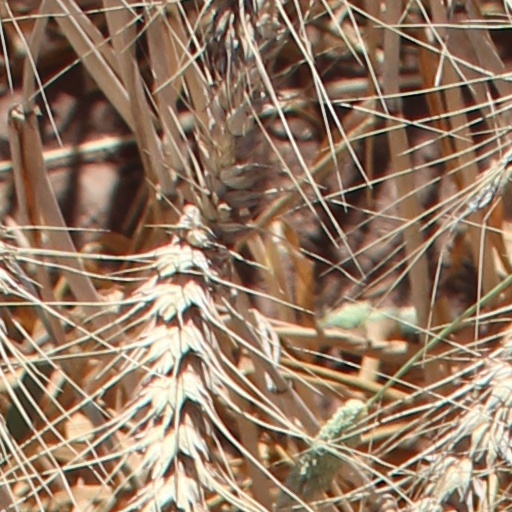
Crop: wheat